Recycling

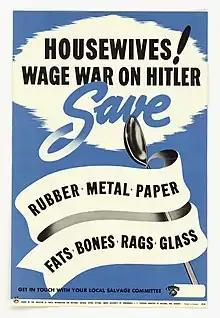
Poster from wartime Canada, encouraging housewives to "salvage"

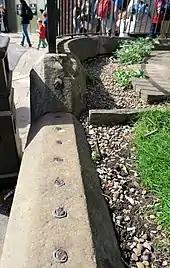
Remnants of iron fence bars in York Whip-Ma-Whop-Ma-Gate. Such public property fences were sawed for the iron and recycled during World War II.

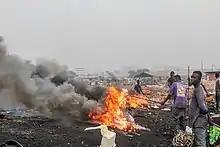
A metal scrap worker is pictured burning insulated copper wires for copper recovery at Agbogbloshie, Ghana.

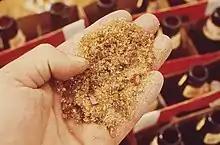
Glass recovered by crushing only one kind of beer bottle

New chemical industries created in the late 19th century both invented new materials (e.g. Bakelite in 1907) and promised to transform valueless into valuable materials. Proverbially, you could not make a silk purse of a sow's ear—until the US firm Arthur D. Little published in 1921 "On the Making of Silk Purses from Sows' Ears", its research proving that when "chemistry puts on overalls and gets down to business [...] new values appear. New and better paths are opened to reach the goals desired."